Illinois Fighting Illini

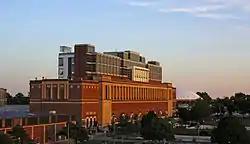
Memorial Stadium with State Farm Center in background

The University of Illinois has been selected for national championship titles for their accomplishments in five seasons (1914, 1919, 1923, 1927, 1951) by NCAA-designated major selectors, often using mathematical algorithms. Illinois claims championships for all five years.